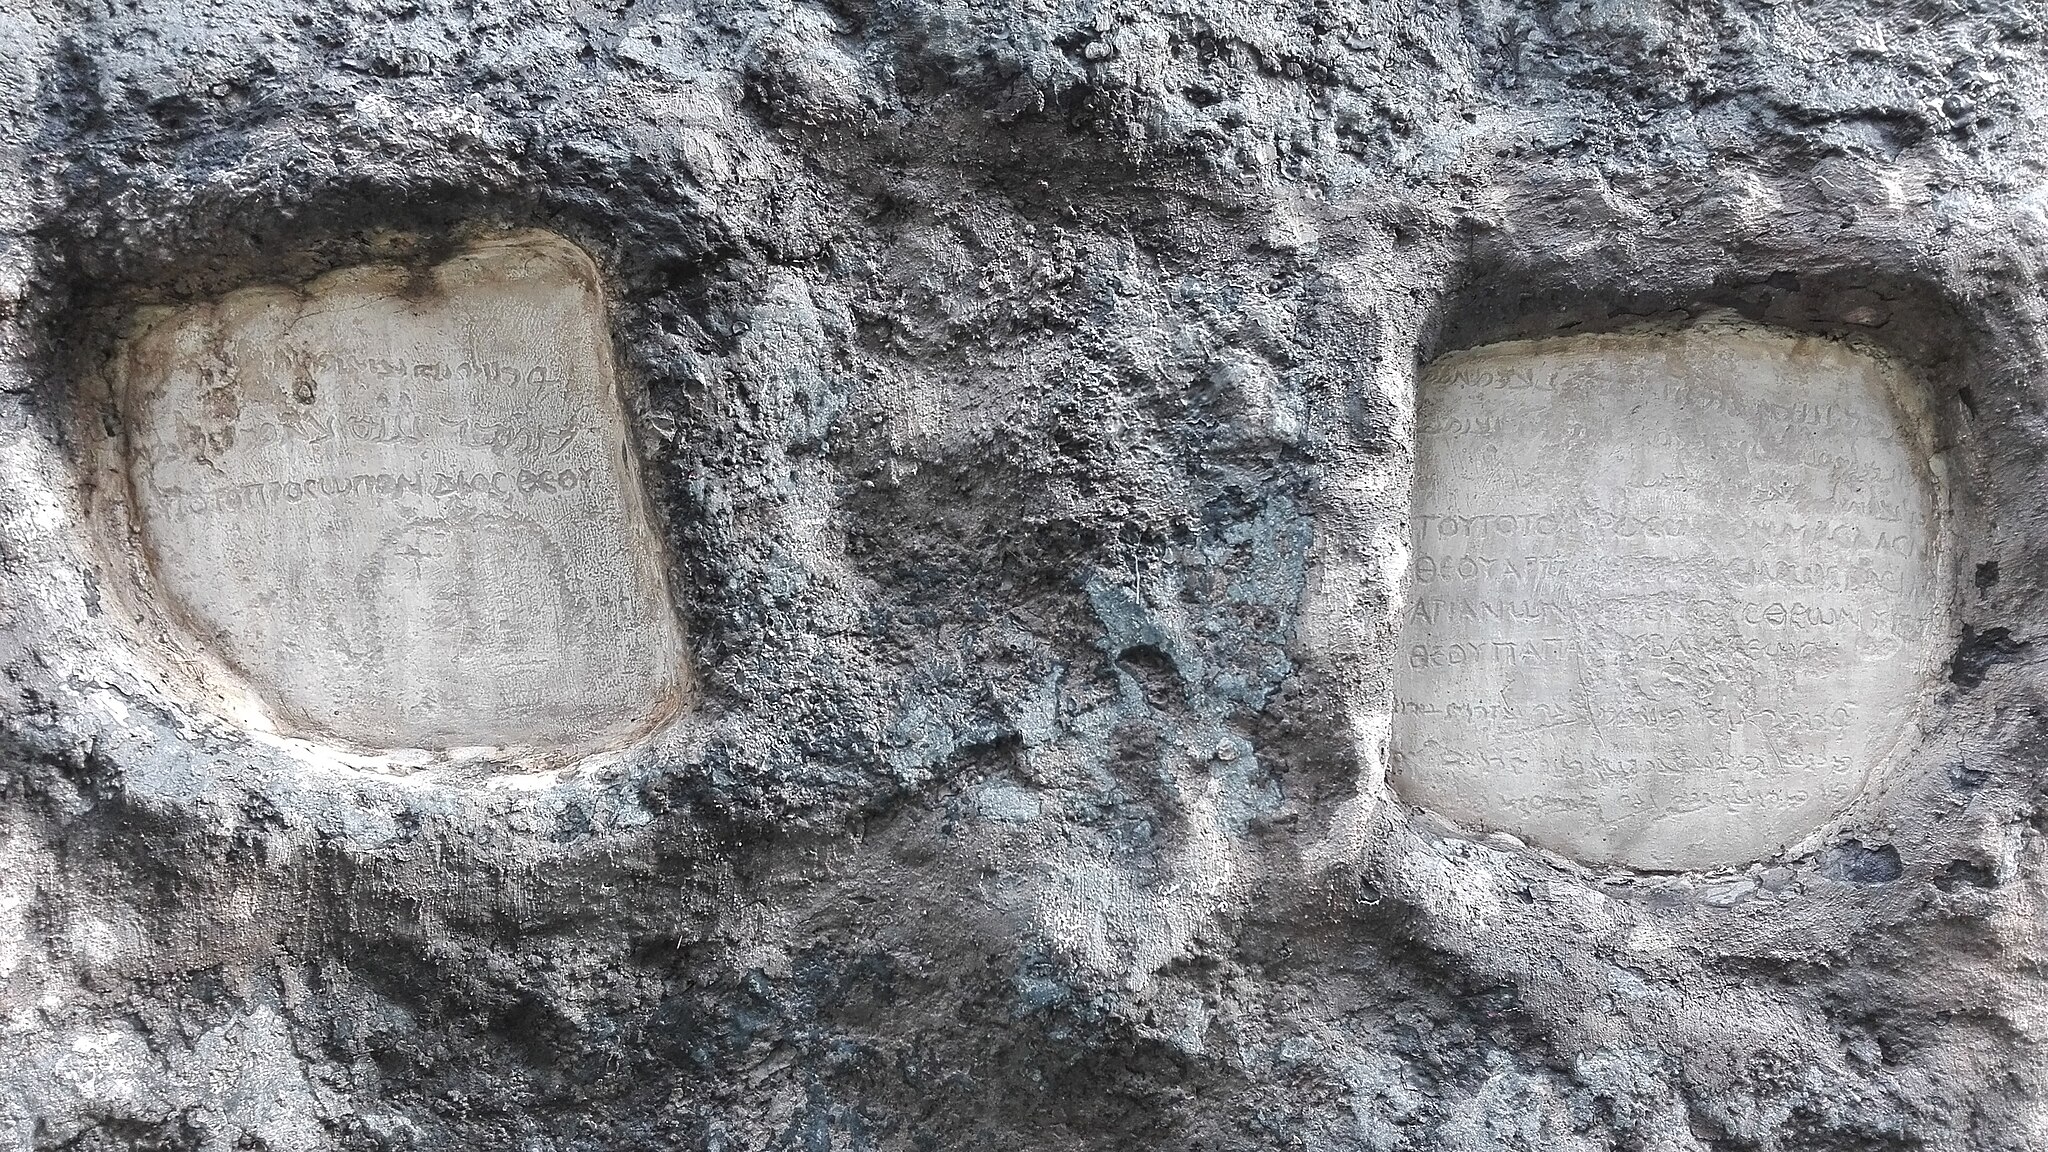
Title: Ardeshir naqshrostam
Description: taken in inscription garden, Tehran
Date: 2019-05-20 17:14:51
Categories: Relief of investiture of Ardashir at Naqsh-e Rustam, Self-published work